Nacho (footballer, born 1990)

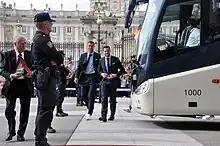
Nacho with Cristiano Ronaldo in a celebration after winning the 2018 UEFA Champions League

Nacho scored his first career brace on 21 January 2018, in a 7–1 win over Deportivo La Coruña. During that year's Champions League he made eight appearances while scoring one goal, when Madrid won their third consecutive and 13th overall title in the tournament; in the decisive match against Liverpool, he featured at right-back after replacing the injured Dani Carvajal late into the first half of an eventual 3–1 win in Kyiv.